History of Chile

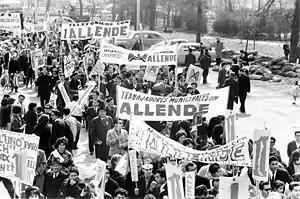
Marchers for Salvador Allende

In the 1970 presidential election, Senator Salvador Allende Gossens won a plurality of votes in a three-way contest. He was a Marxist physician and member of Chile's Socialist Party, who headed the "Popular Unity" (UP or "Unidad Popular") coalition of the Socialist, Communist, Radical, and Social-Democratic Parties, along with dissident Christian Democrats, the Popular Unitary Action Movement (MAPU), and the Independent Popular Action.